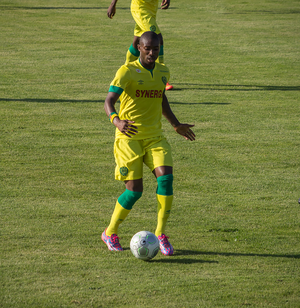
L'équipe du Togo de football s'est qualifiée pour la Coupe du monde 2006 en Allemagne. Pour sa première participation à la compétition, la sélection togolaise est éliminée au premier tour, terminant dernière du groupe G derrière la France, la Suisse et la Corée du Sud.
Serge Gakpé, né le 7 mai 1987 à Bondy, est un footballeur international togolais qui évolue au poste de milieu de terrain ou attaquant. Il joue actuellement à l'Apollon Limassol.